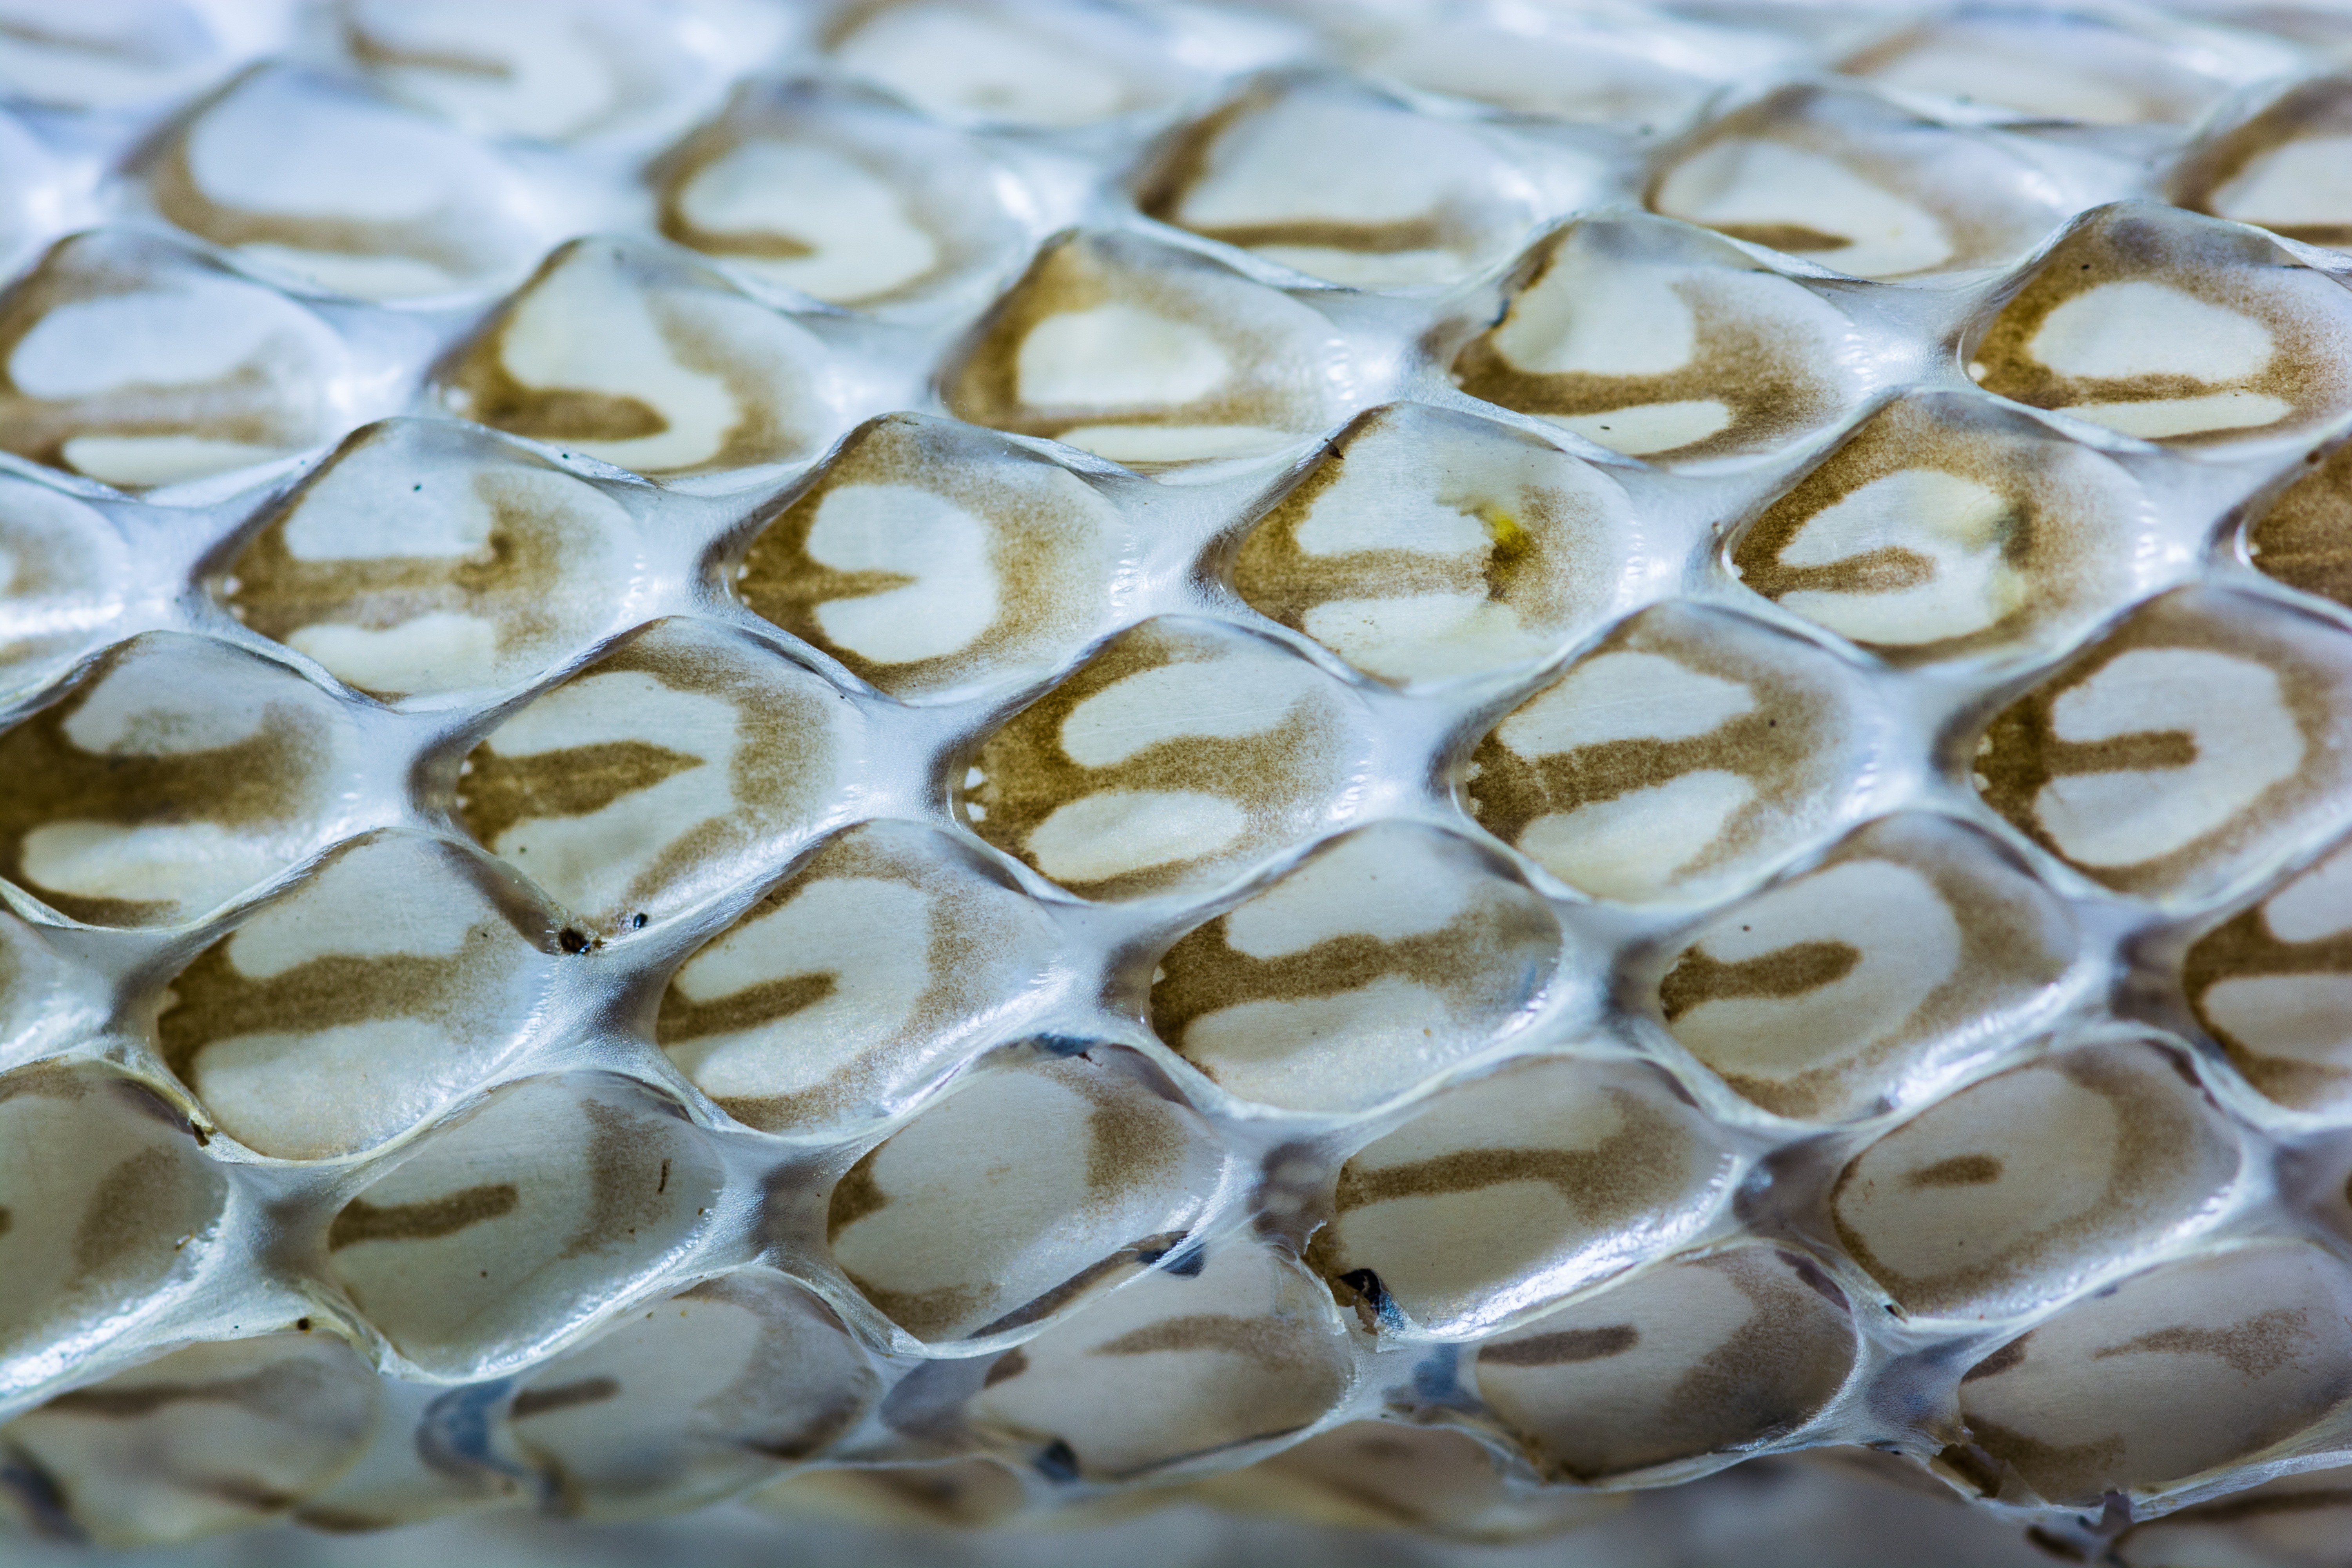
texture, dish, food, produce, reptile, scale, baking, close, dessert, cuisine, camouflage, skin, snake, baked goods, skinned, snake skin, animal skin